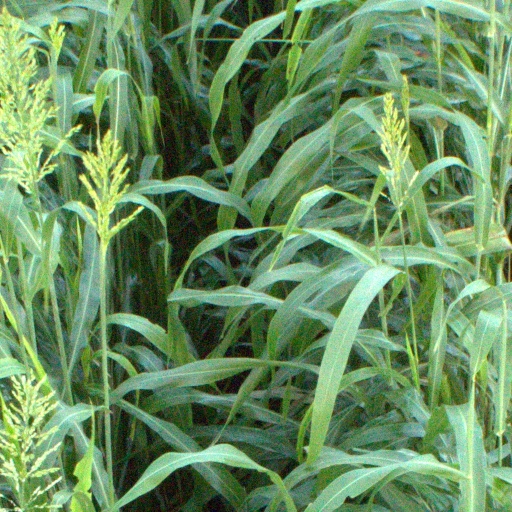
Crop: sorghum